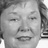
Emotion: happy